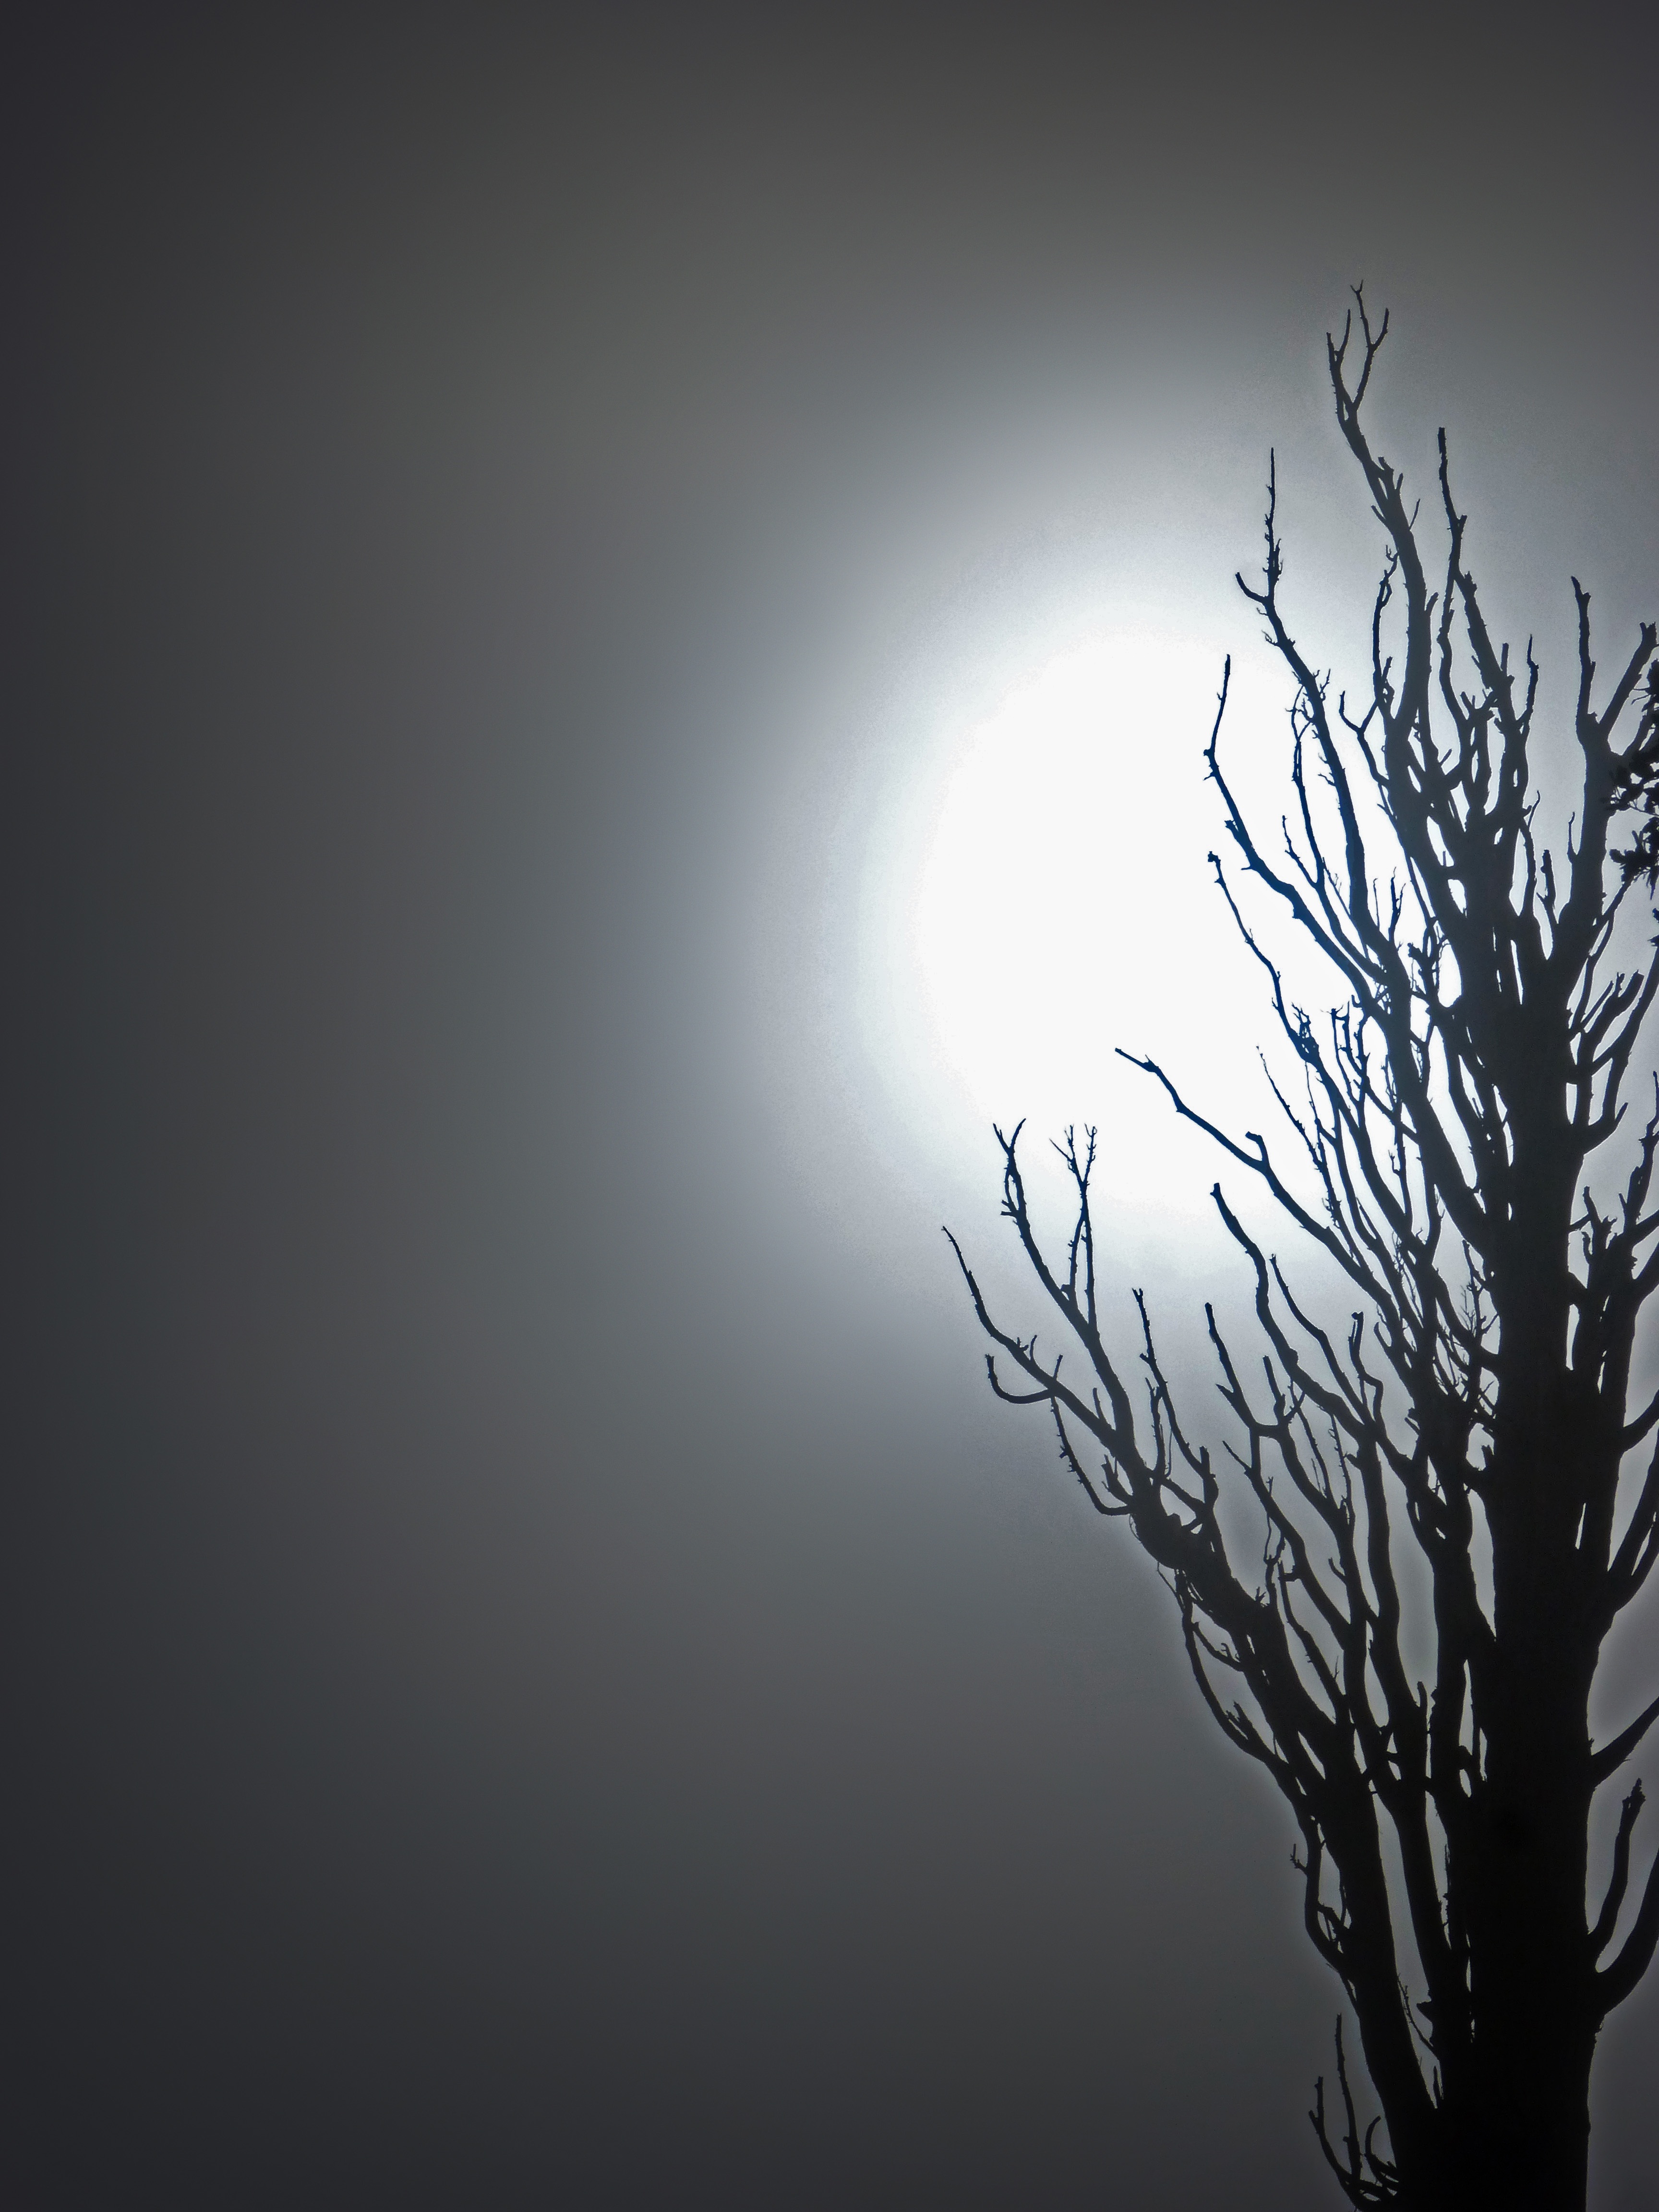
branch, light, black and white, sky, fog, sunlight, morning, atmosphere, mystery, line, reflection, darkness, blue, dead tree, monochrome, lighting, backlight, terror, shape, monochrome photography, atmospheric phenomenon, computer wallpaper